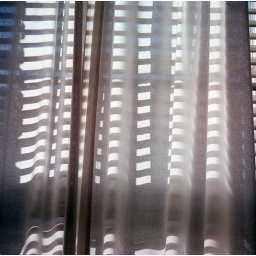
curtain on the hostel window in tucson, arizona. briefly.